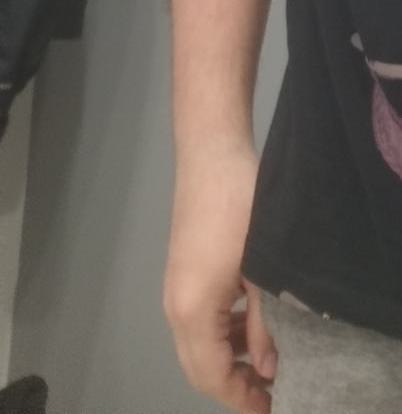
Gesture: no_gesture